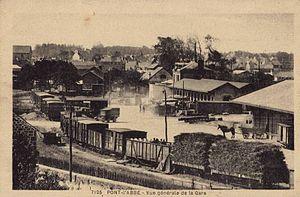
Pont-l'Abbé [pɔ̃labe], Pont-'n-Abad en breton, est une commune du département du Finistère, dans la région Bretagne, en France. C'est la capitale du pays Bigouden.
Les chemins de fer départementaux du Finistère forment un ancien réseau ferroviaire départemental à voie métrique. Composé